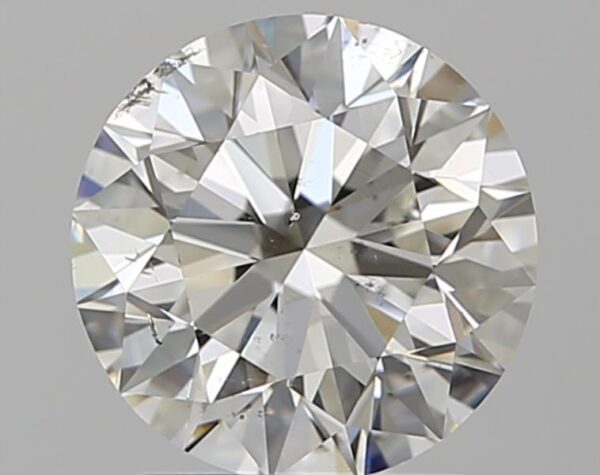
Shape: round
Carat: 1.51
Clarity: SI1
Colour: I
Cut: EX
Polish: EX
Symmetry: EX
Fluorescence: N
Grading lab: GIA
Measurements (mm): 7.28 x 7.32 x 4.58